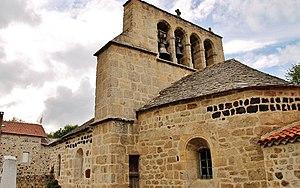
église St Bruno
Cet article recense les monuments historiques de l'ouest de la Haute-Loire, en France.
Saint-Vénérand est une commune française située dans le département de la Haute-Loire en région Auvergne-Rhône-Alpes.